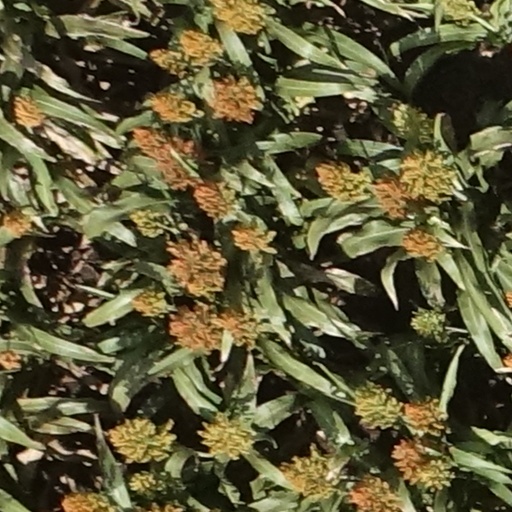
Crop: sorghum